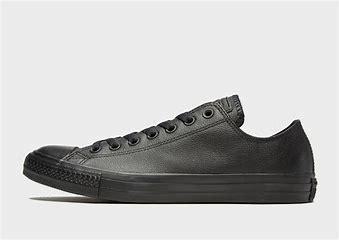
Brand: Converse
Model: All Star Ox